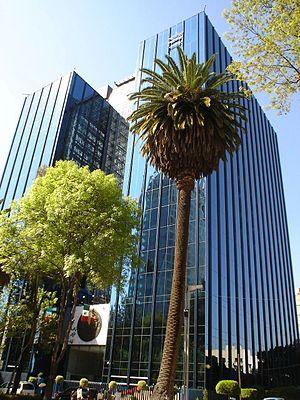
Le Procureur général de la République était un des membres du cabinet présidentiel du Mexique, dont le Bureau, a existé de 1900 au 20 décembre 2018. Après cette date, l'entité est transformée en Ministère public général de la République et placée hors du gouvernement.